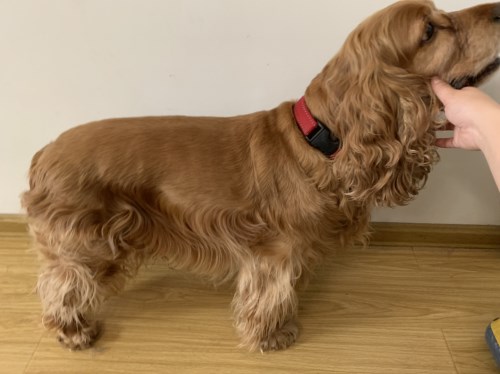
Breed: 286-n000111-cocker_spaniel